De Vliert

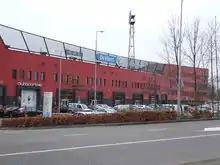
De Vliert

De Vliert is a multi-use stadium in 's-Hertogenbosch, Netherlands. It is currently used mostly for football matches and is the home stadium of FC Den Bosch. The original stadium was built in 1951, included an athletics track and had at its heyday a capacity of 30,000, making it one of the largest stadiums in the Netherlands. The old stadium was replaced previously in 1997 by the new stadium, which saw the field rotated 90° and is currently able to hold 8,500 people. The grandstands are partially heated by infrared heaters to provide comfort to spectators.